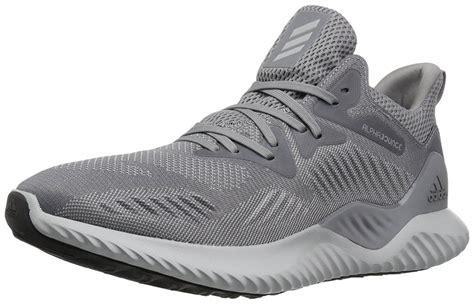
Brand: Adidas
Model: Alphabounce